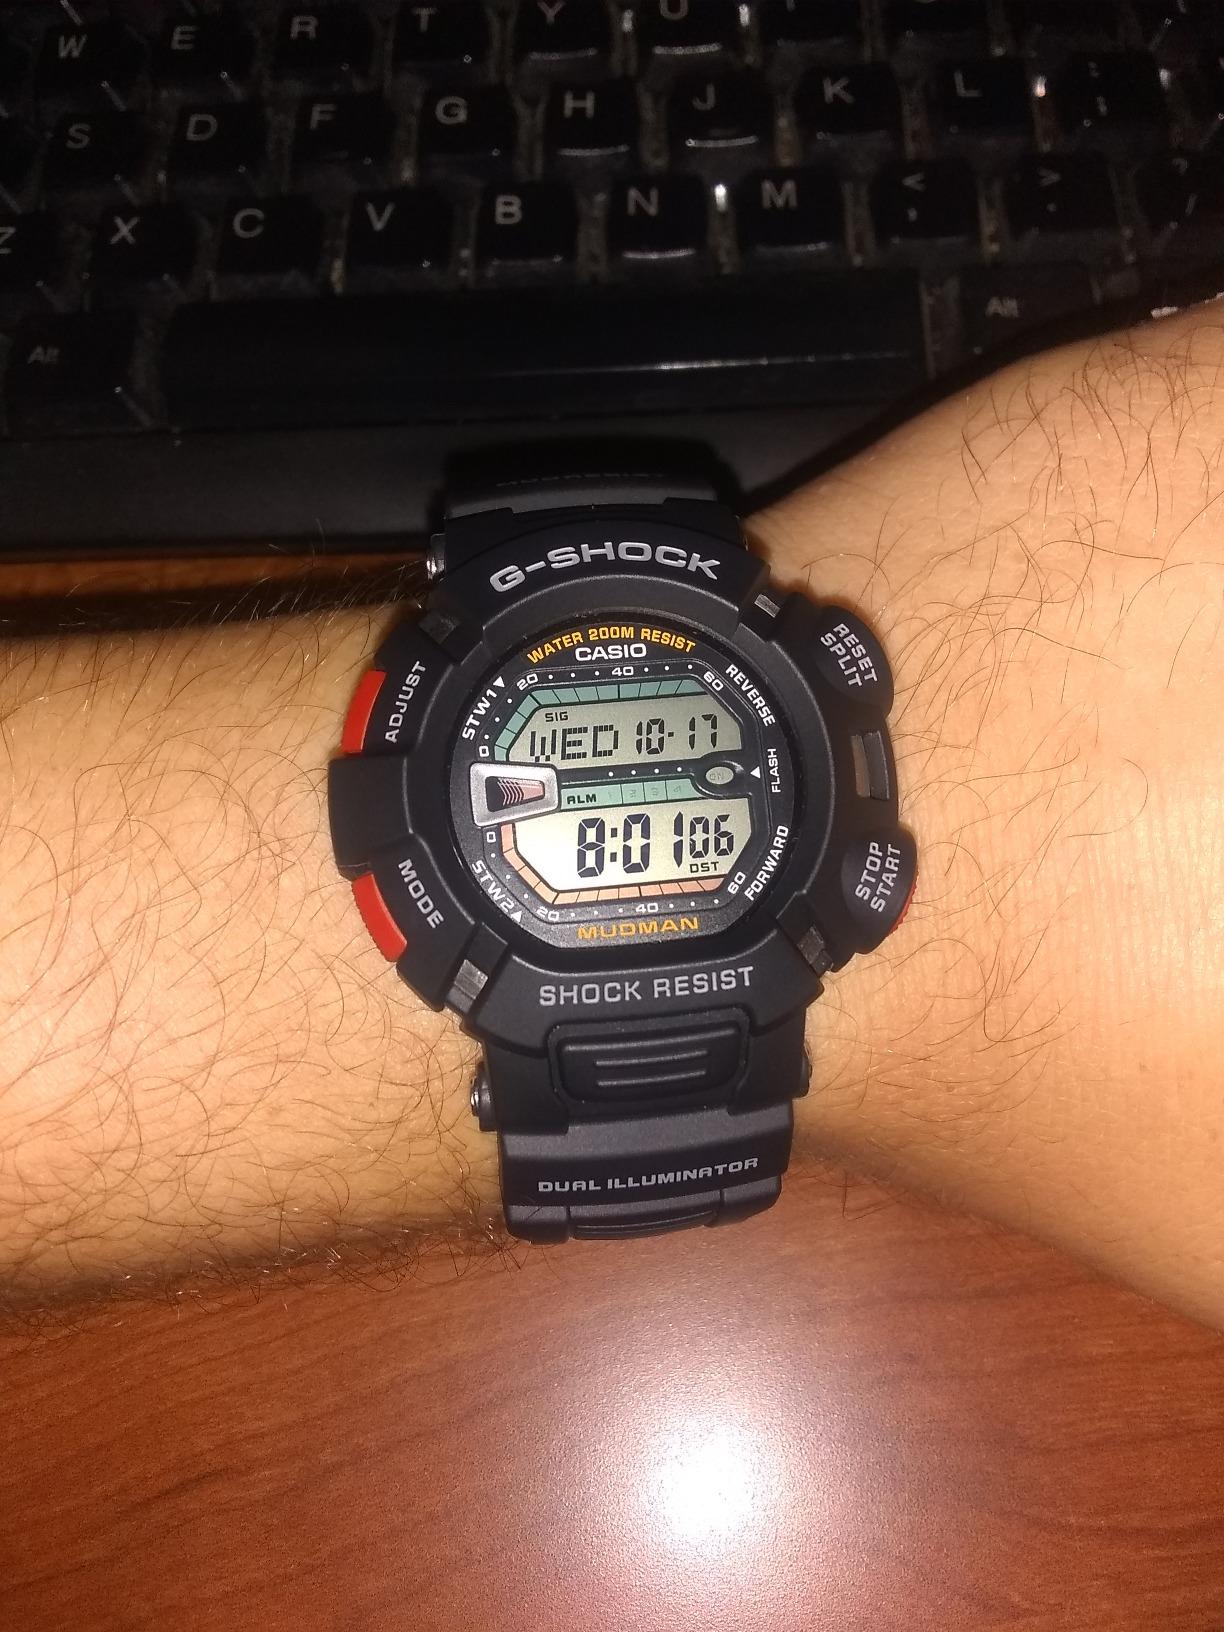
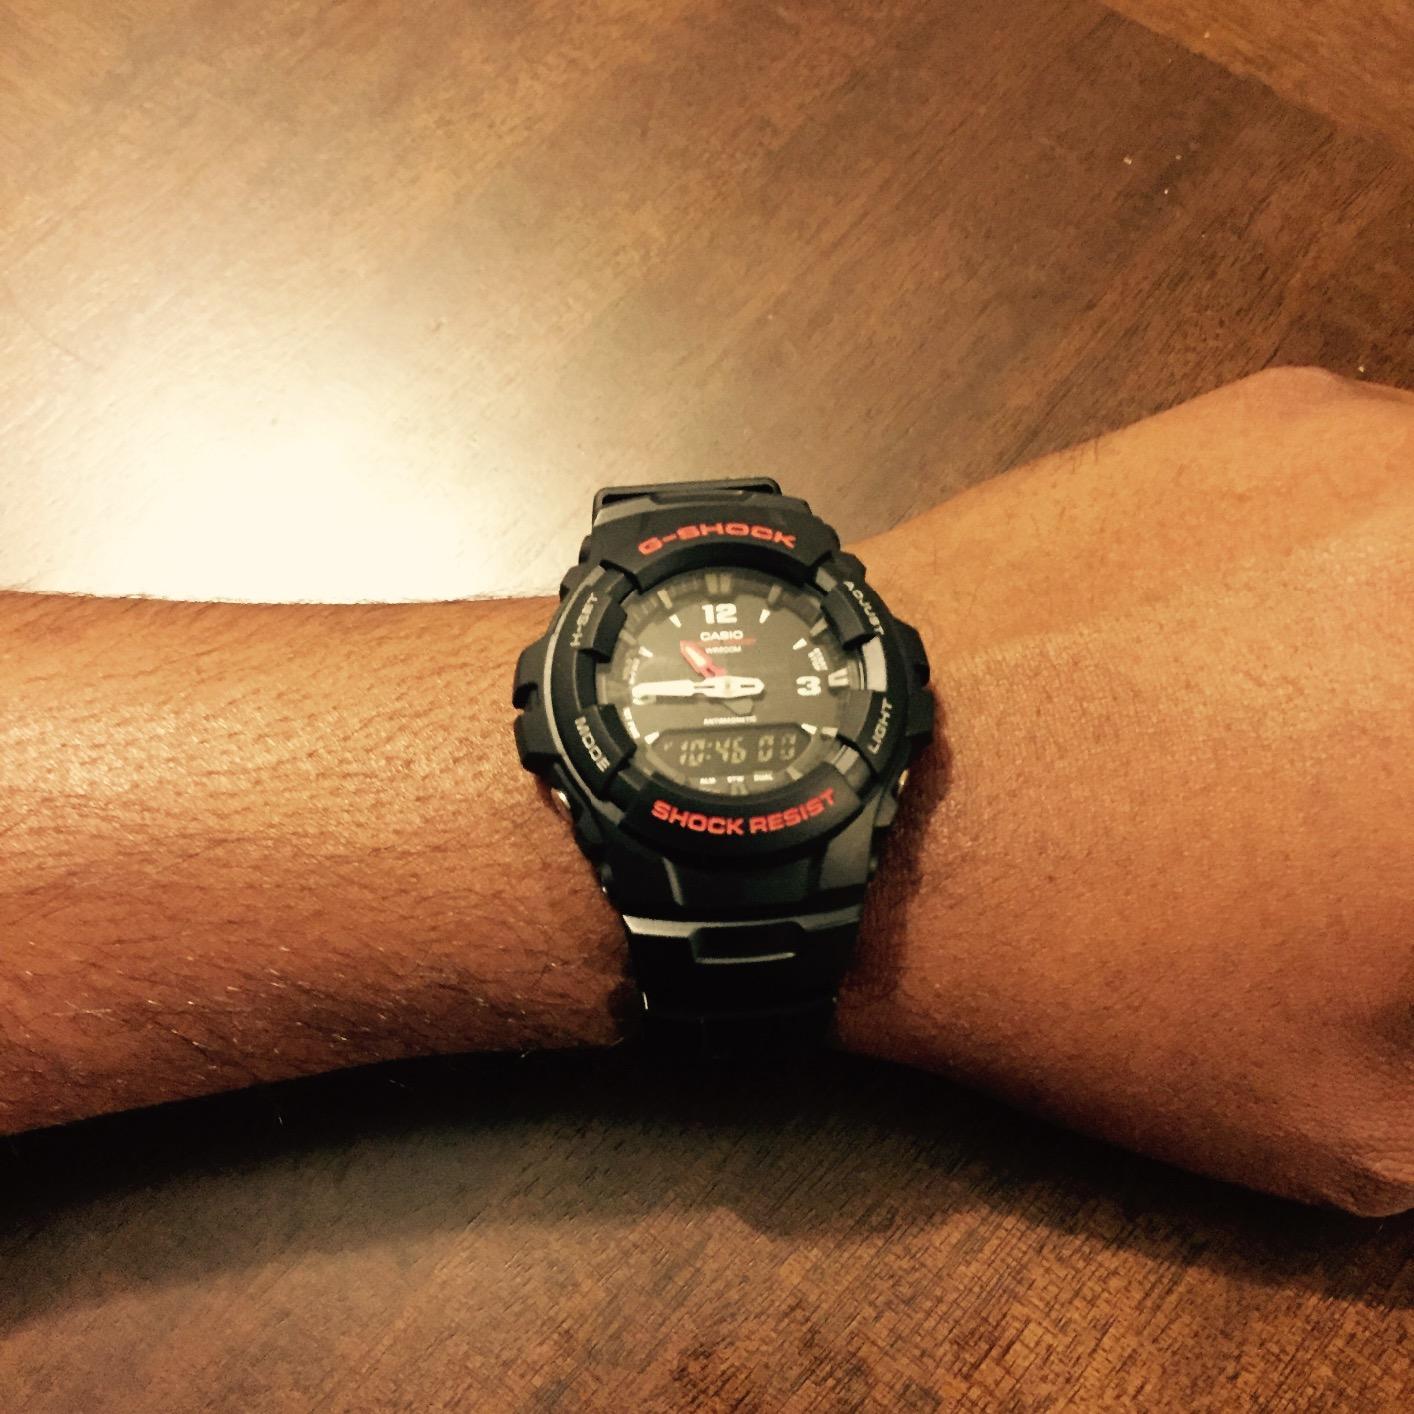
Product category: accessories_watch
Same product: no